Peter Kurzeck

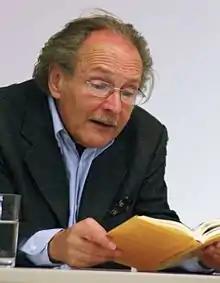
Kurzeck at a reading in 2005

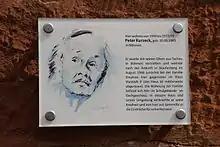
Notice board at the former house of Kurzeck in Staufenberg diagonally across from "Peter-Kurzeck-Platz"

Peter Kurzeck was born on 10 June 1943, in Tachau, Reichsgau Sudetenland, Nazi Germany. In 1946, his family moved to Germany and Kurzeck was raised in Staufenberg near Giessen, Hesse. As a young man, he wrote for local newspapers and magazines. In 1977, he moved to Frankfurt am Main, Hesse, Germany. Since the mid-1990s, Kurzeck has been working on a multi-volume autobiographical novel project entitled "Das alte Jahrhundert" ("The Old Century") which, according to its narrative framework, is based in Frankfurt am Main in 1984.